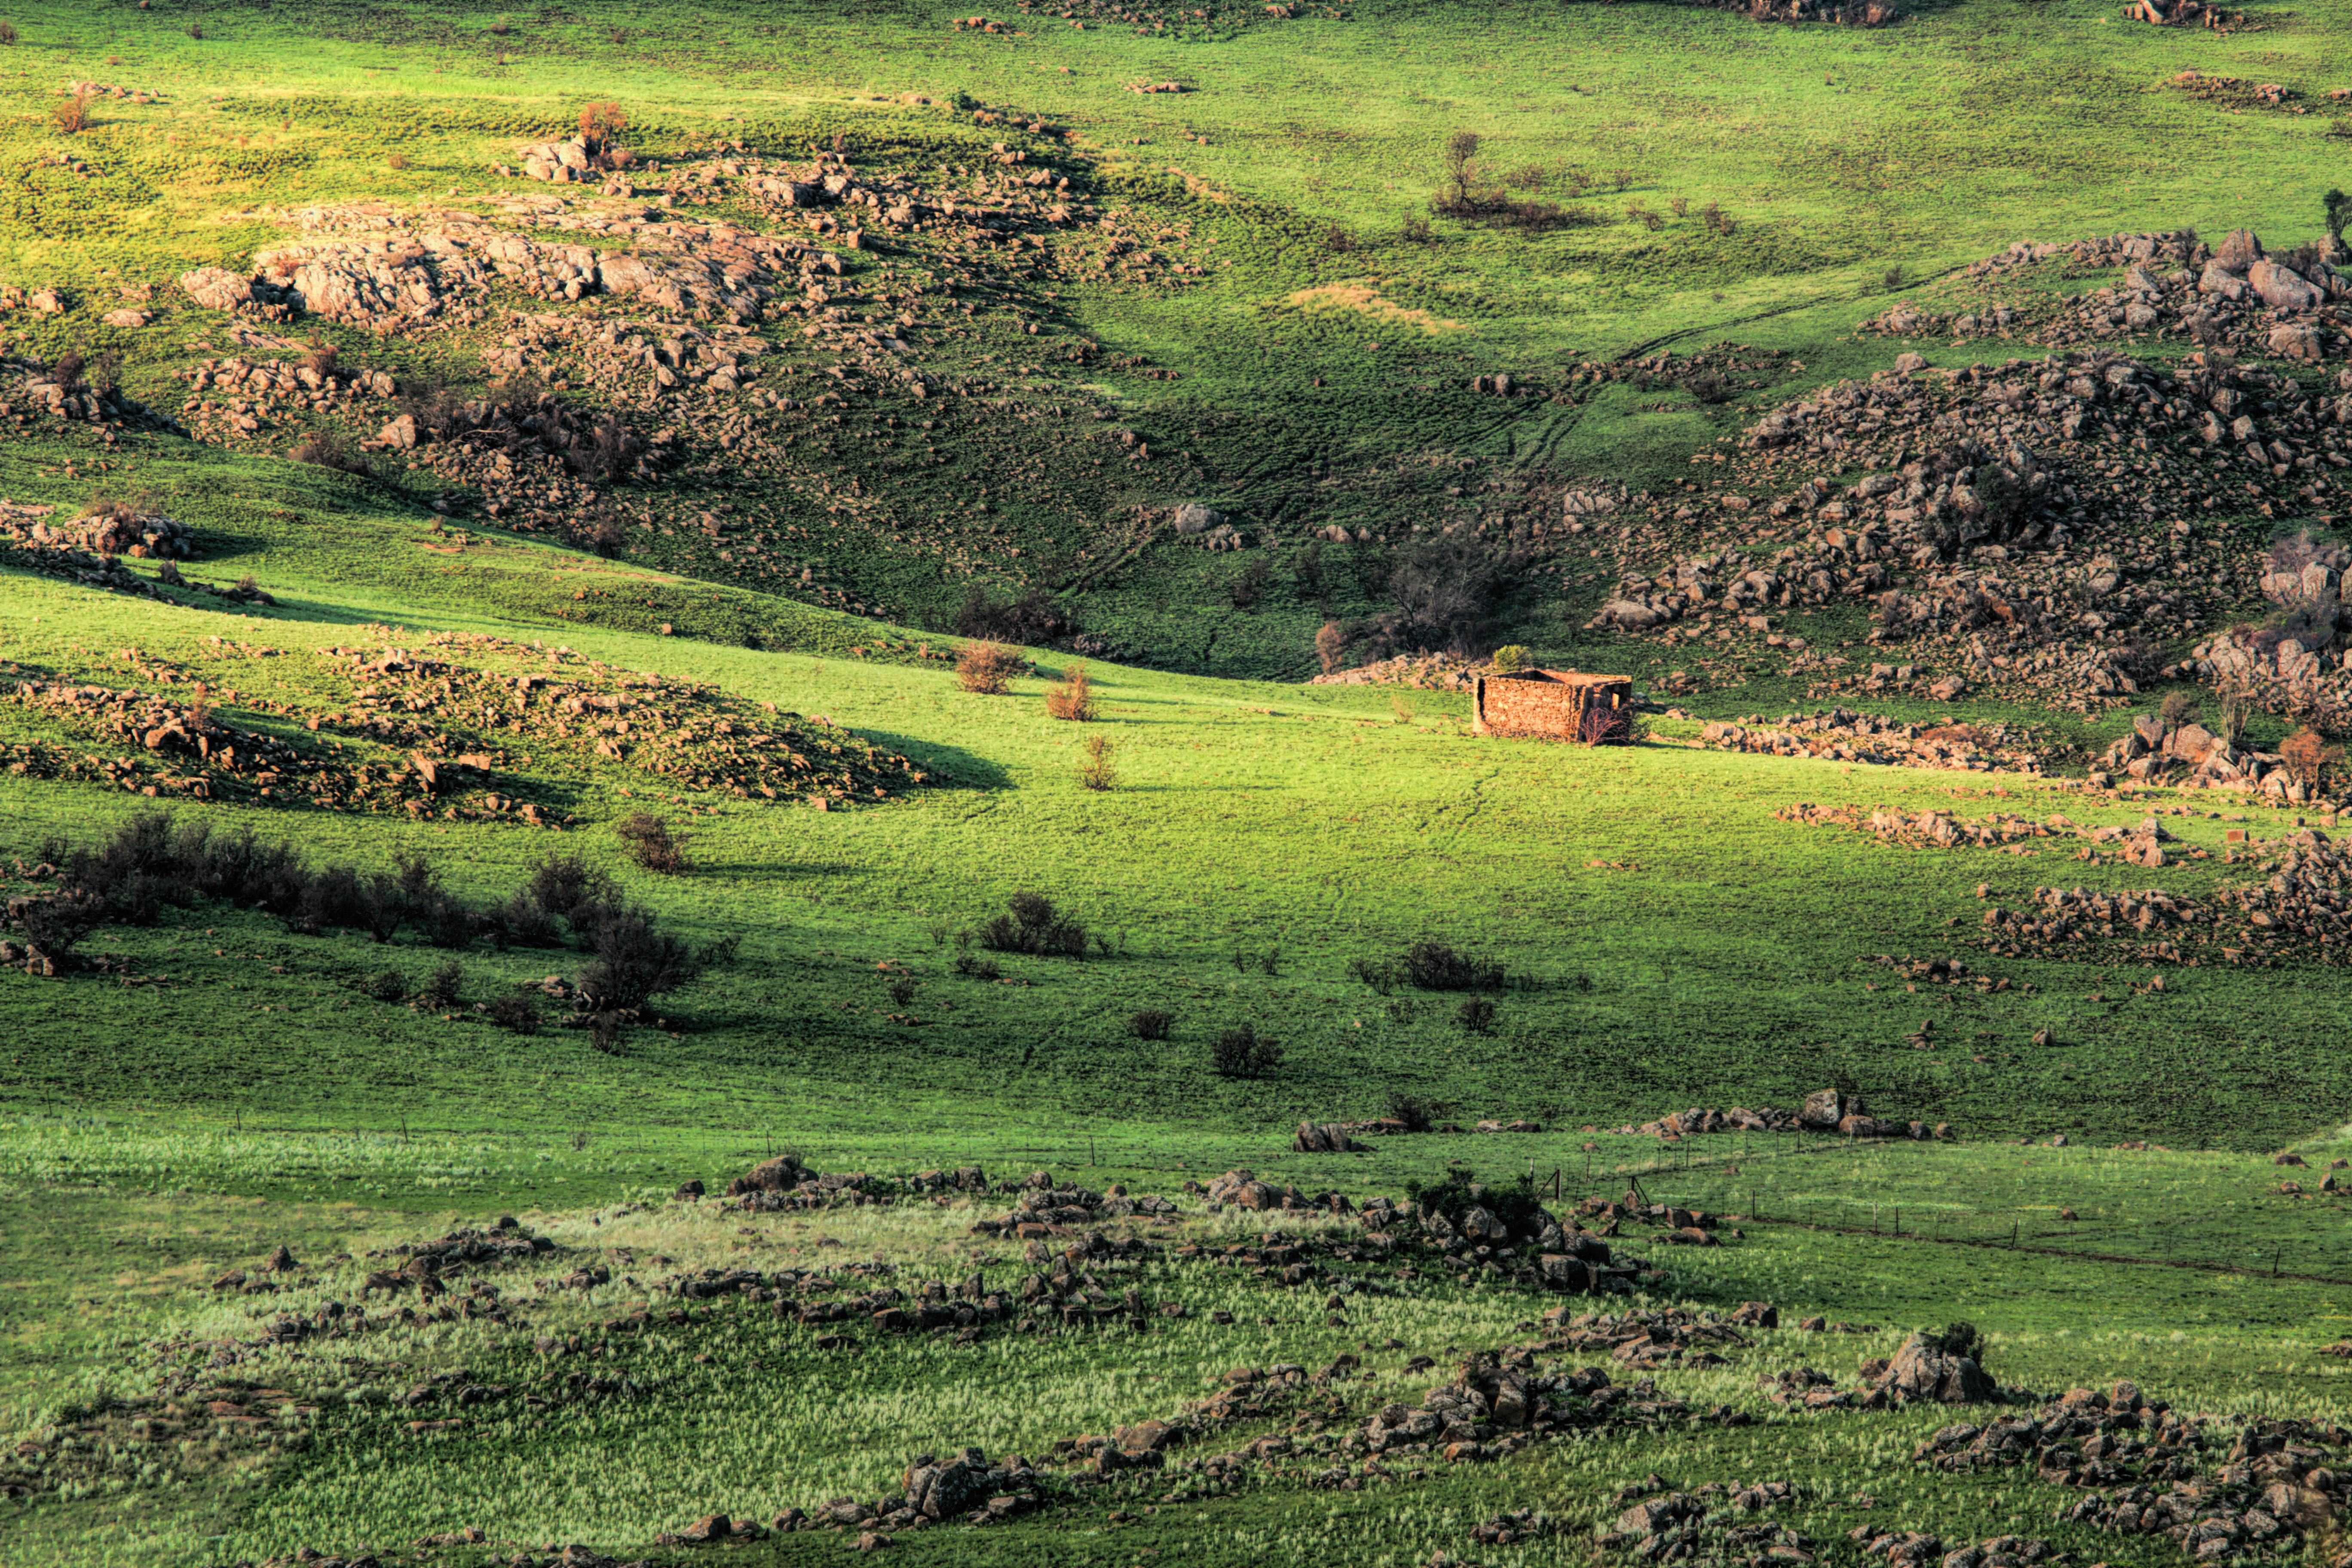
landscape, grass, outdoor, wilderness, mountain, field, farm, meadow, countryside, sunlight, hill, flower, view, valley, panorama, summer, evening, rural, green, scenic, pasture, scenery, soil, rocky, agriculture, highland, flora, plain, golden hour, sunny, terrace, grassland, vegetation, plantation, plateau, habitat, afternoon, ecosystem, south africa, rural area, paddy field, geographical feature, mountainous landforms